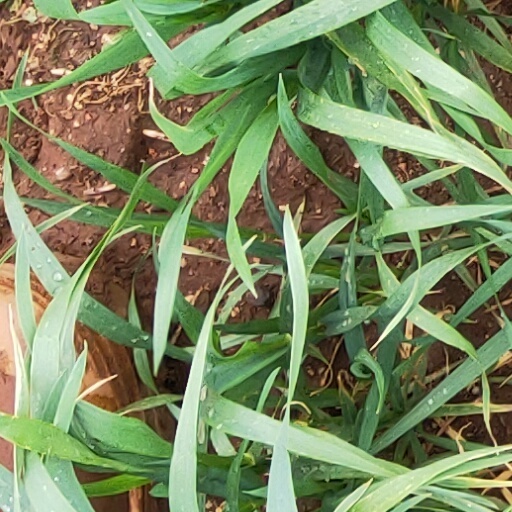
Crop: wheat